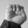
ASL letter: E